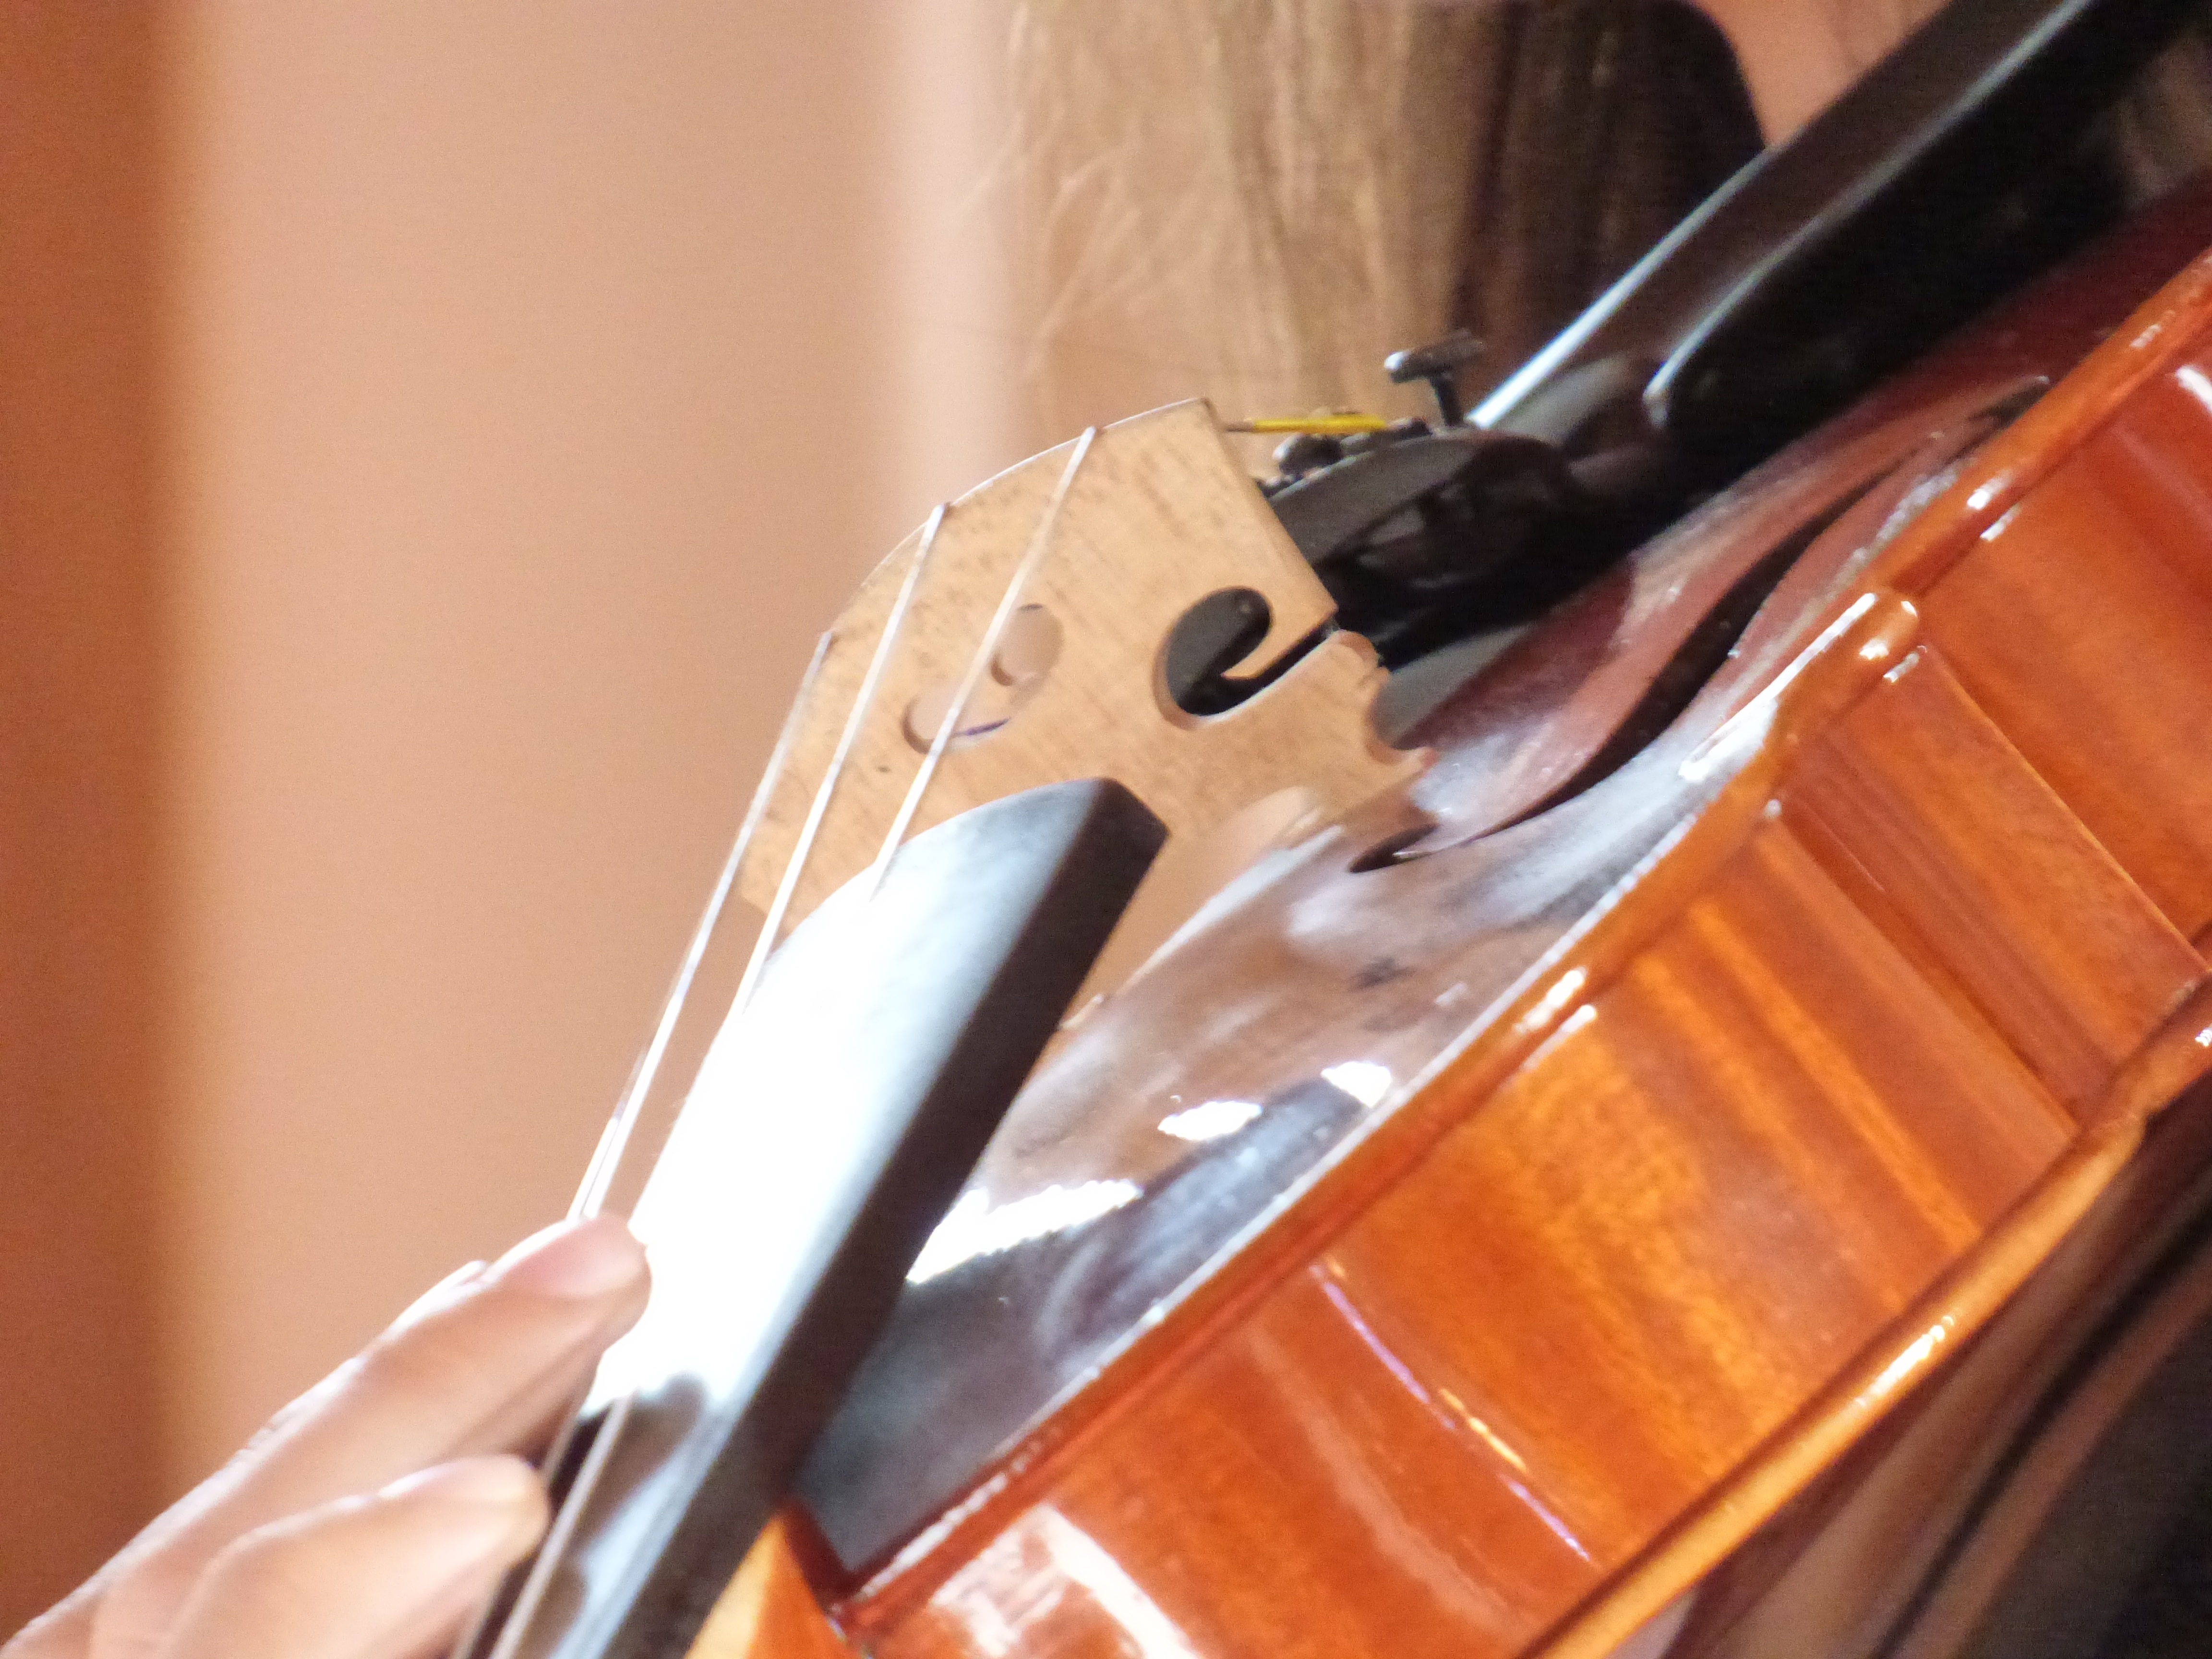
music, rope, guitar, acoustic guitar, musical instrument, close up, violin, cello, bass guitar, viola, double bass, string instrument, bowed string instrument, violin family, plucked string instruments